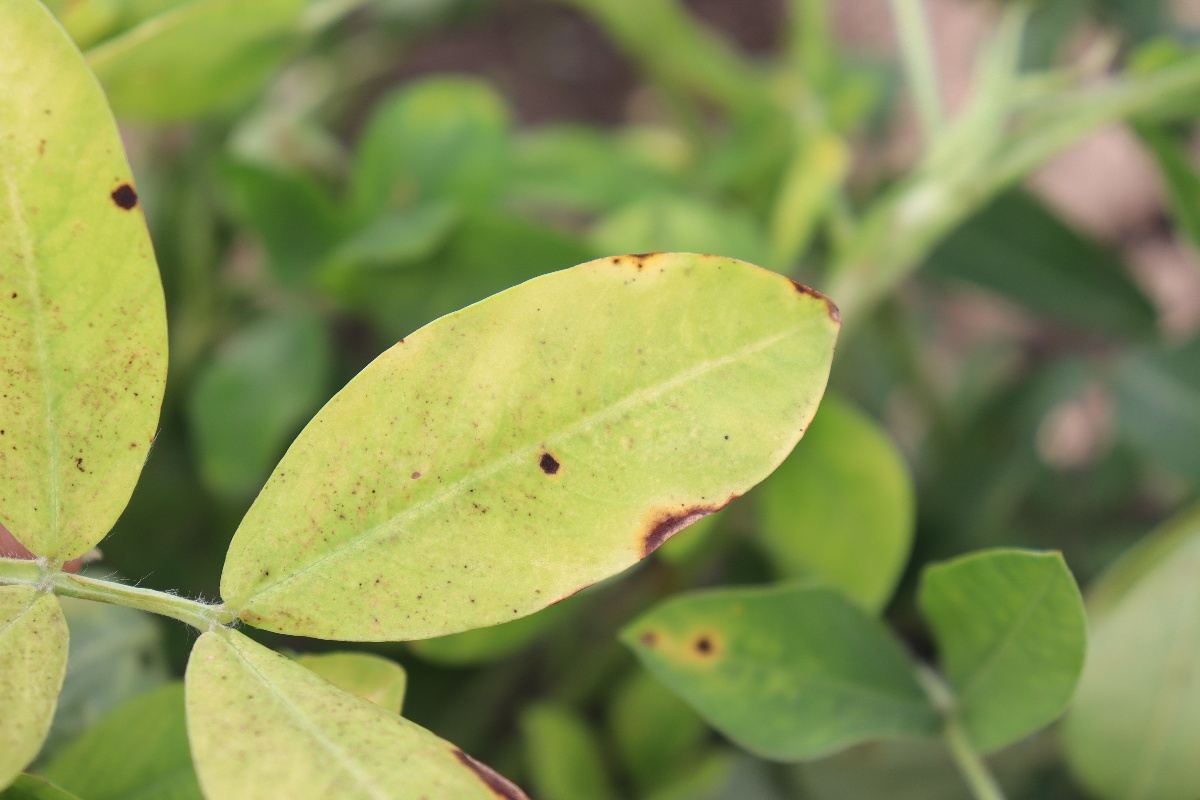
Label: rust